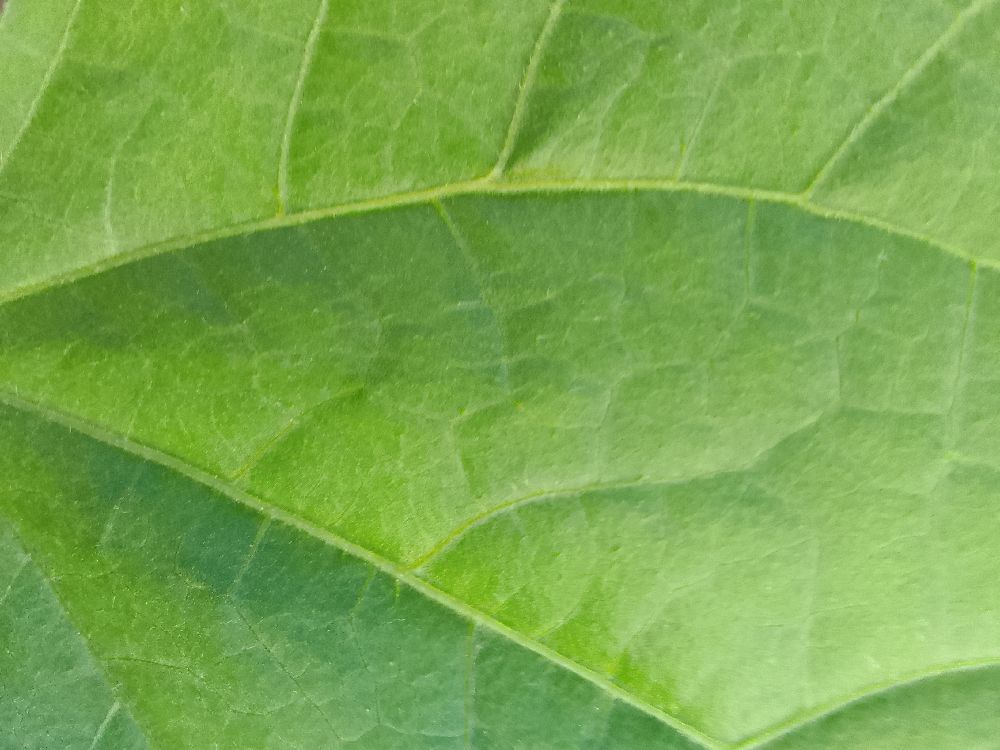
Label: healthy